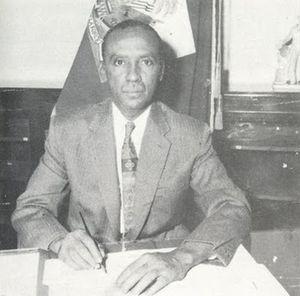
Cet article liste les chefs d’État haïtiens —